Châtel-Saint-Denis

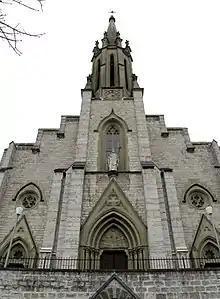
Saint-Denis Church

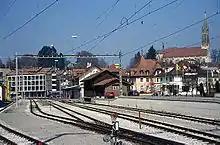
Châtel-Saint-Denis train station

The Saint-Denis Church is listed as a Swiss heritage site of national significance. The entire village of Châtel-Saint-Denis and the hamlet of Prayoud are part of the Inventory of Swiss Heritage Sites.